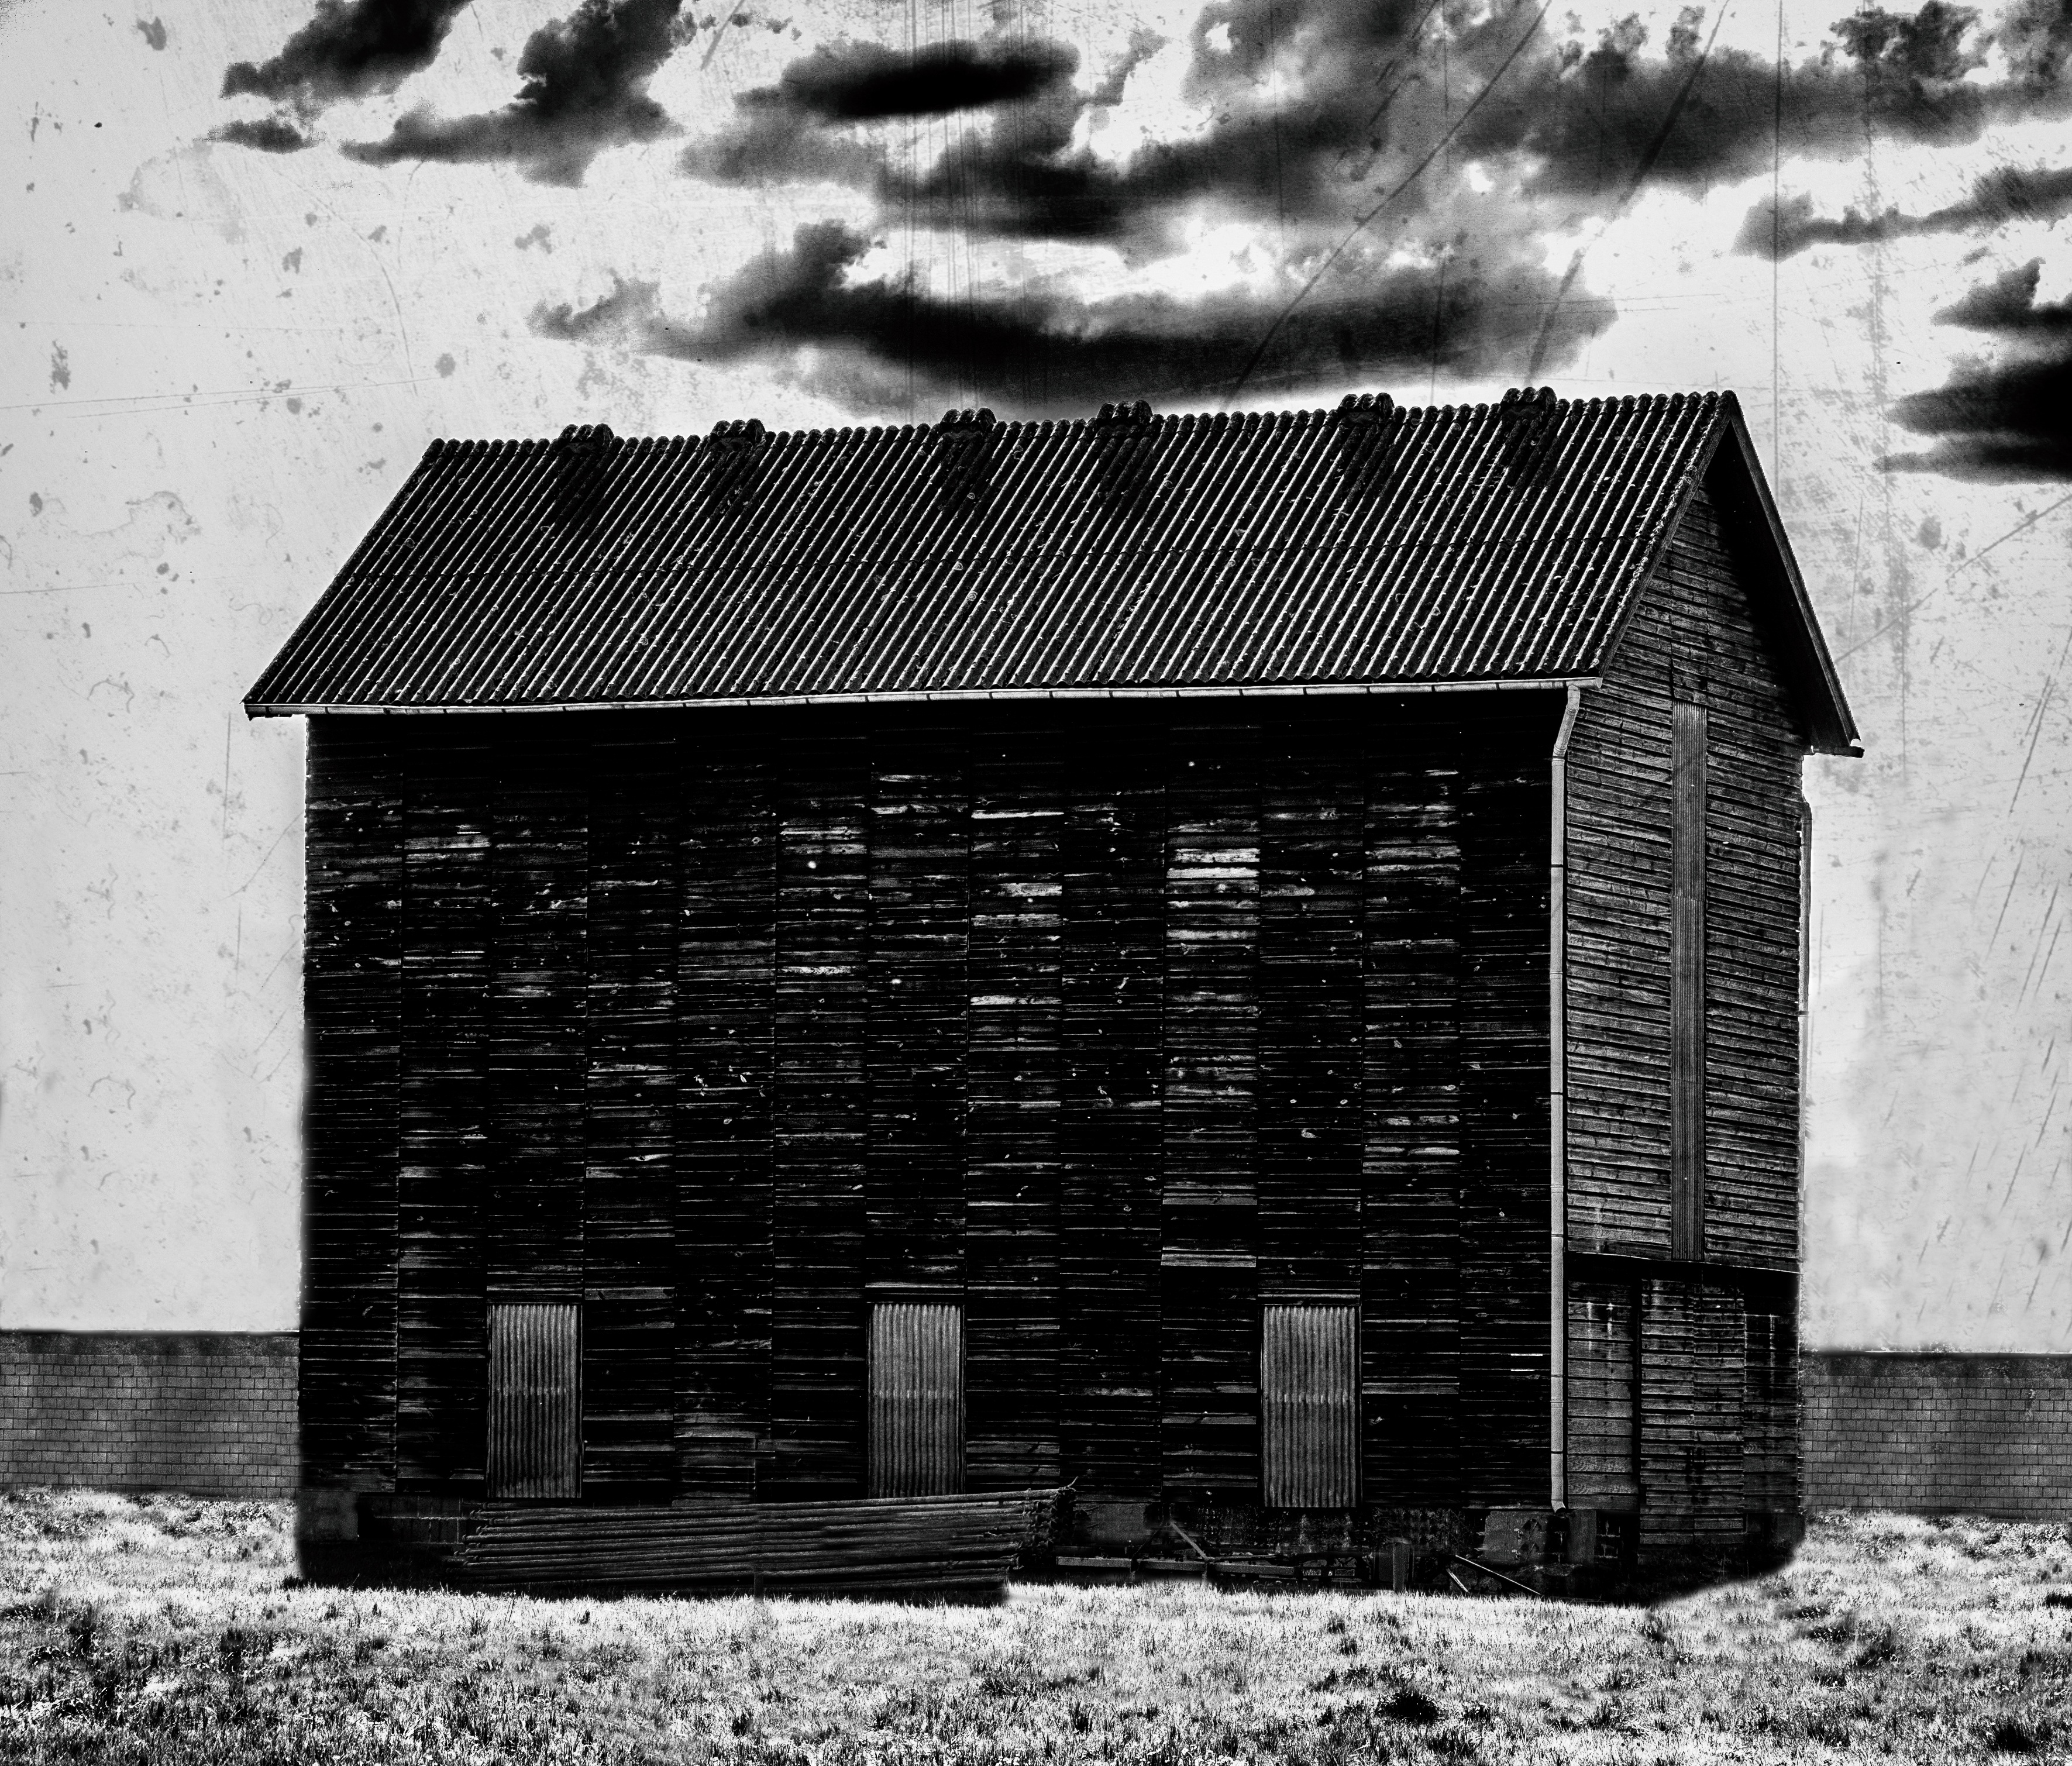
black and white, architecture, white, house, window, building, barn, home, wall, mystical, facade, black, monochrome, lonely, brick, black white, photograph, creepy, history, dramatic, leave, lost places, lapsed, old fashioned, gespenstig, monochrome photography